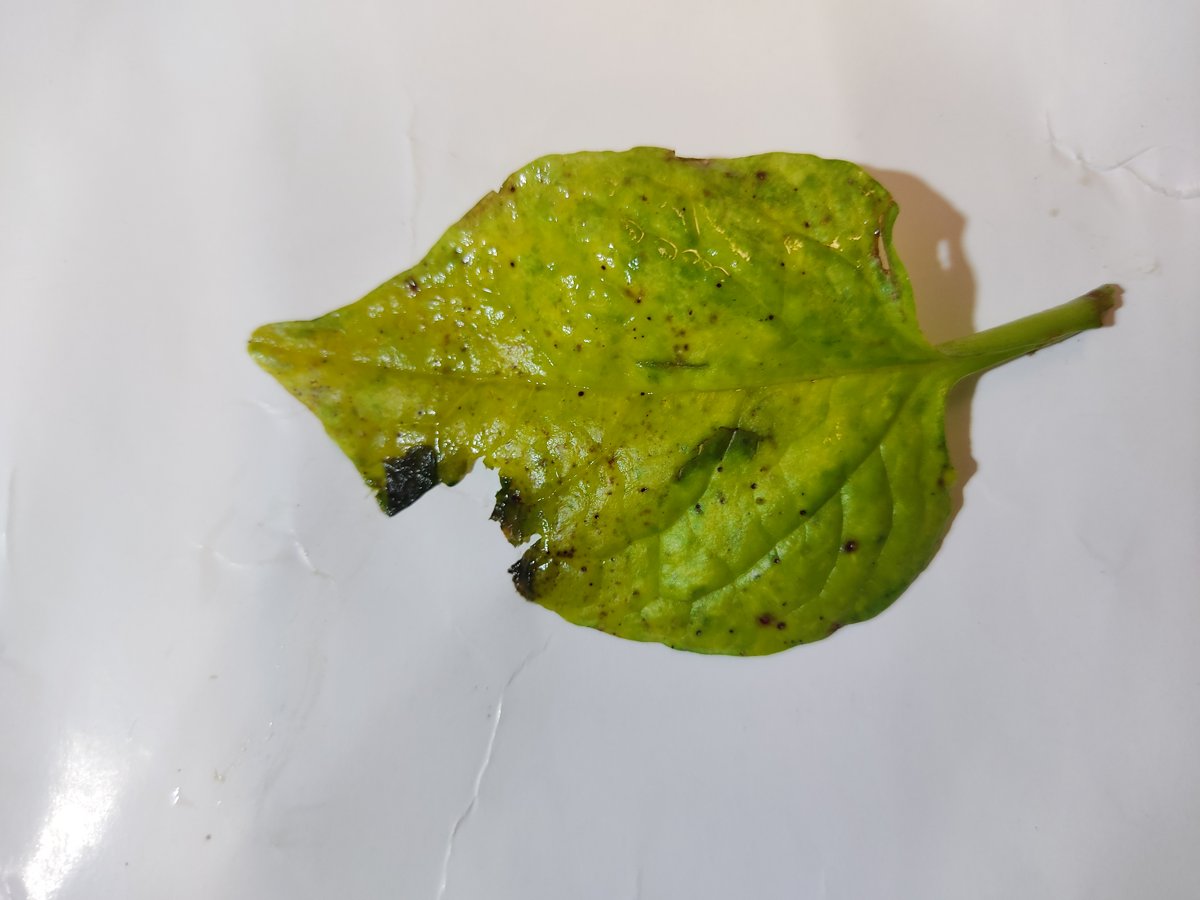
Label: Downy-Mildew